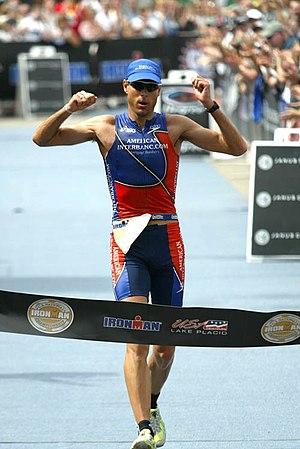
Simon Lessing, né le 12 février 1971 au Cap en Afrique du Sud, est un triathlète professionnel anglais, multiple champion du monde de triathlon